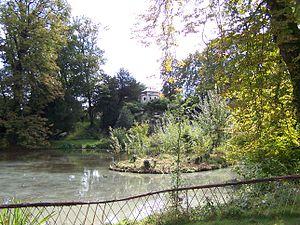
Plan d'eau au Parc Balbi à Versailles (Yvelines, France)
Le parc Balbi est un parc de type anglais, situé à côté du potager du roi à Versailles, en France.